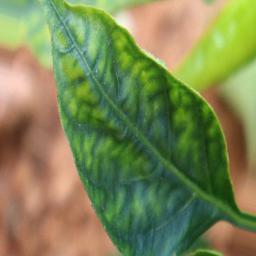
Label: nutritional